Green wood

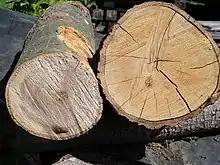
Green on left, seasoned on right

Green wood is wood that has been recently cut and therefore has not had an opportunity to season (dry) by evaporation of the internal moisture. Green wood contains more moisture than seasoned wood, which has been dried through passage of time or by forced drying in kilns. Green wood is considered to have 100% moisture content relative to air-dried or seasoned wood, which is considered to be 20%.